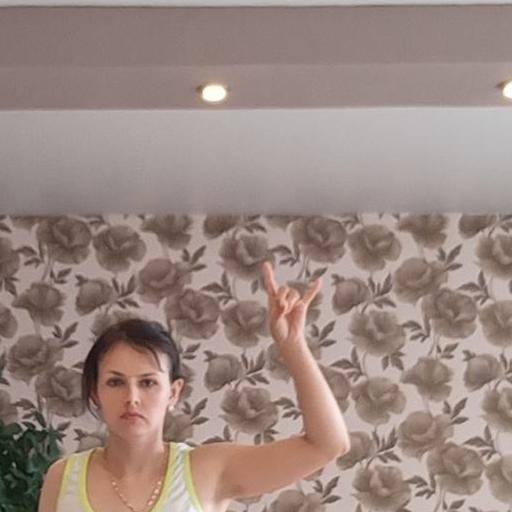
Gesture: rock